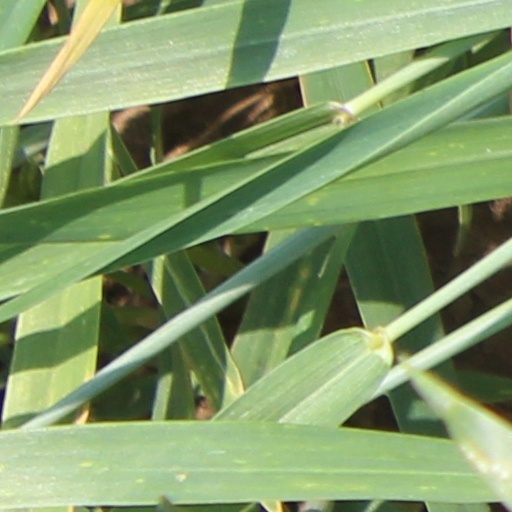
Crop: wheat